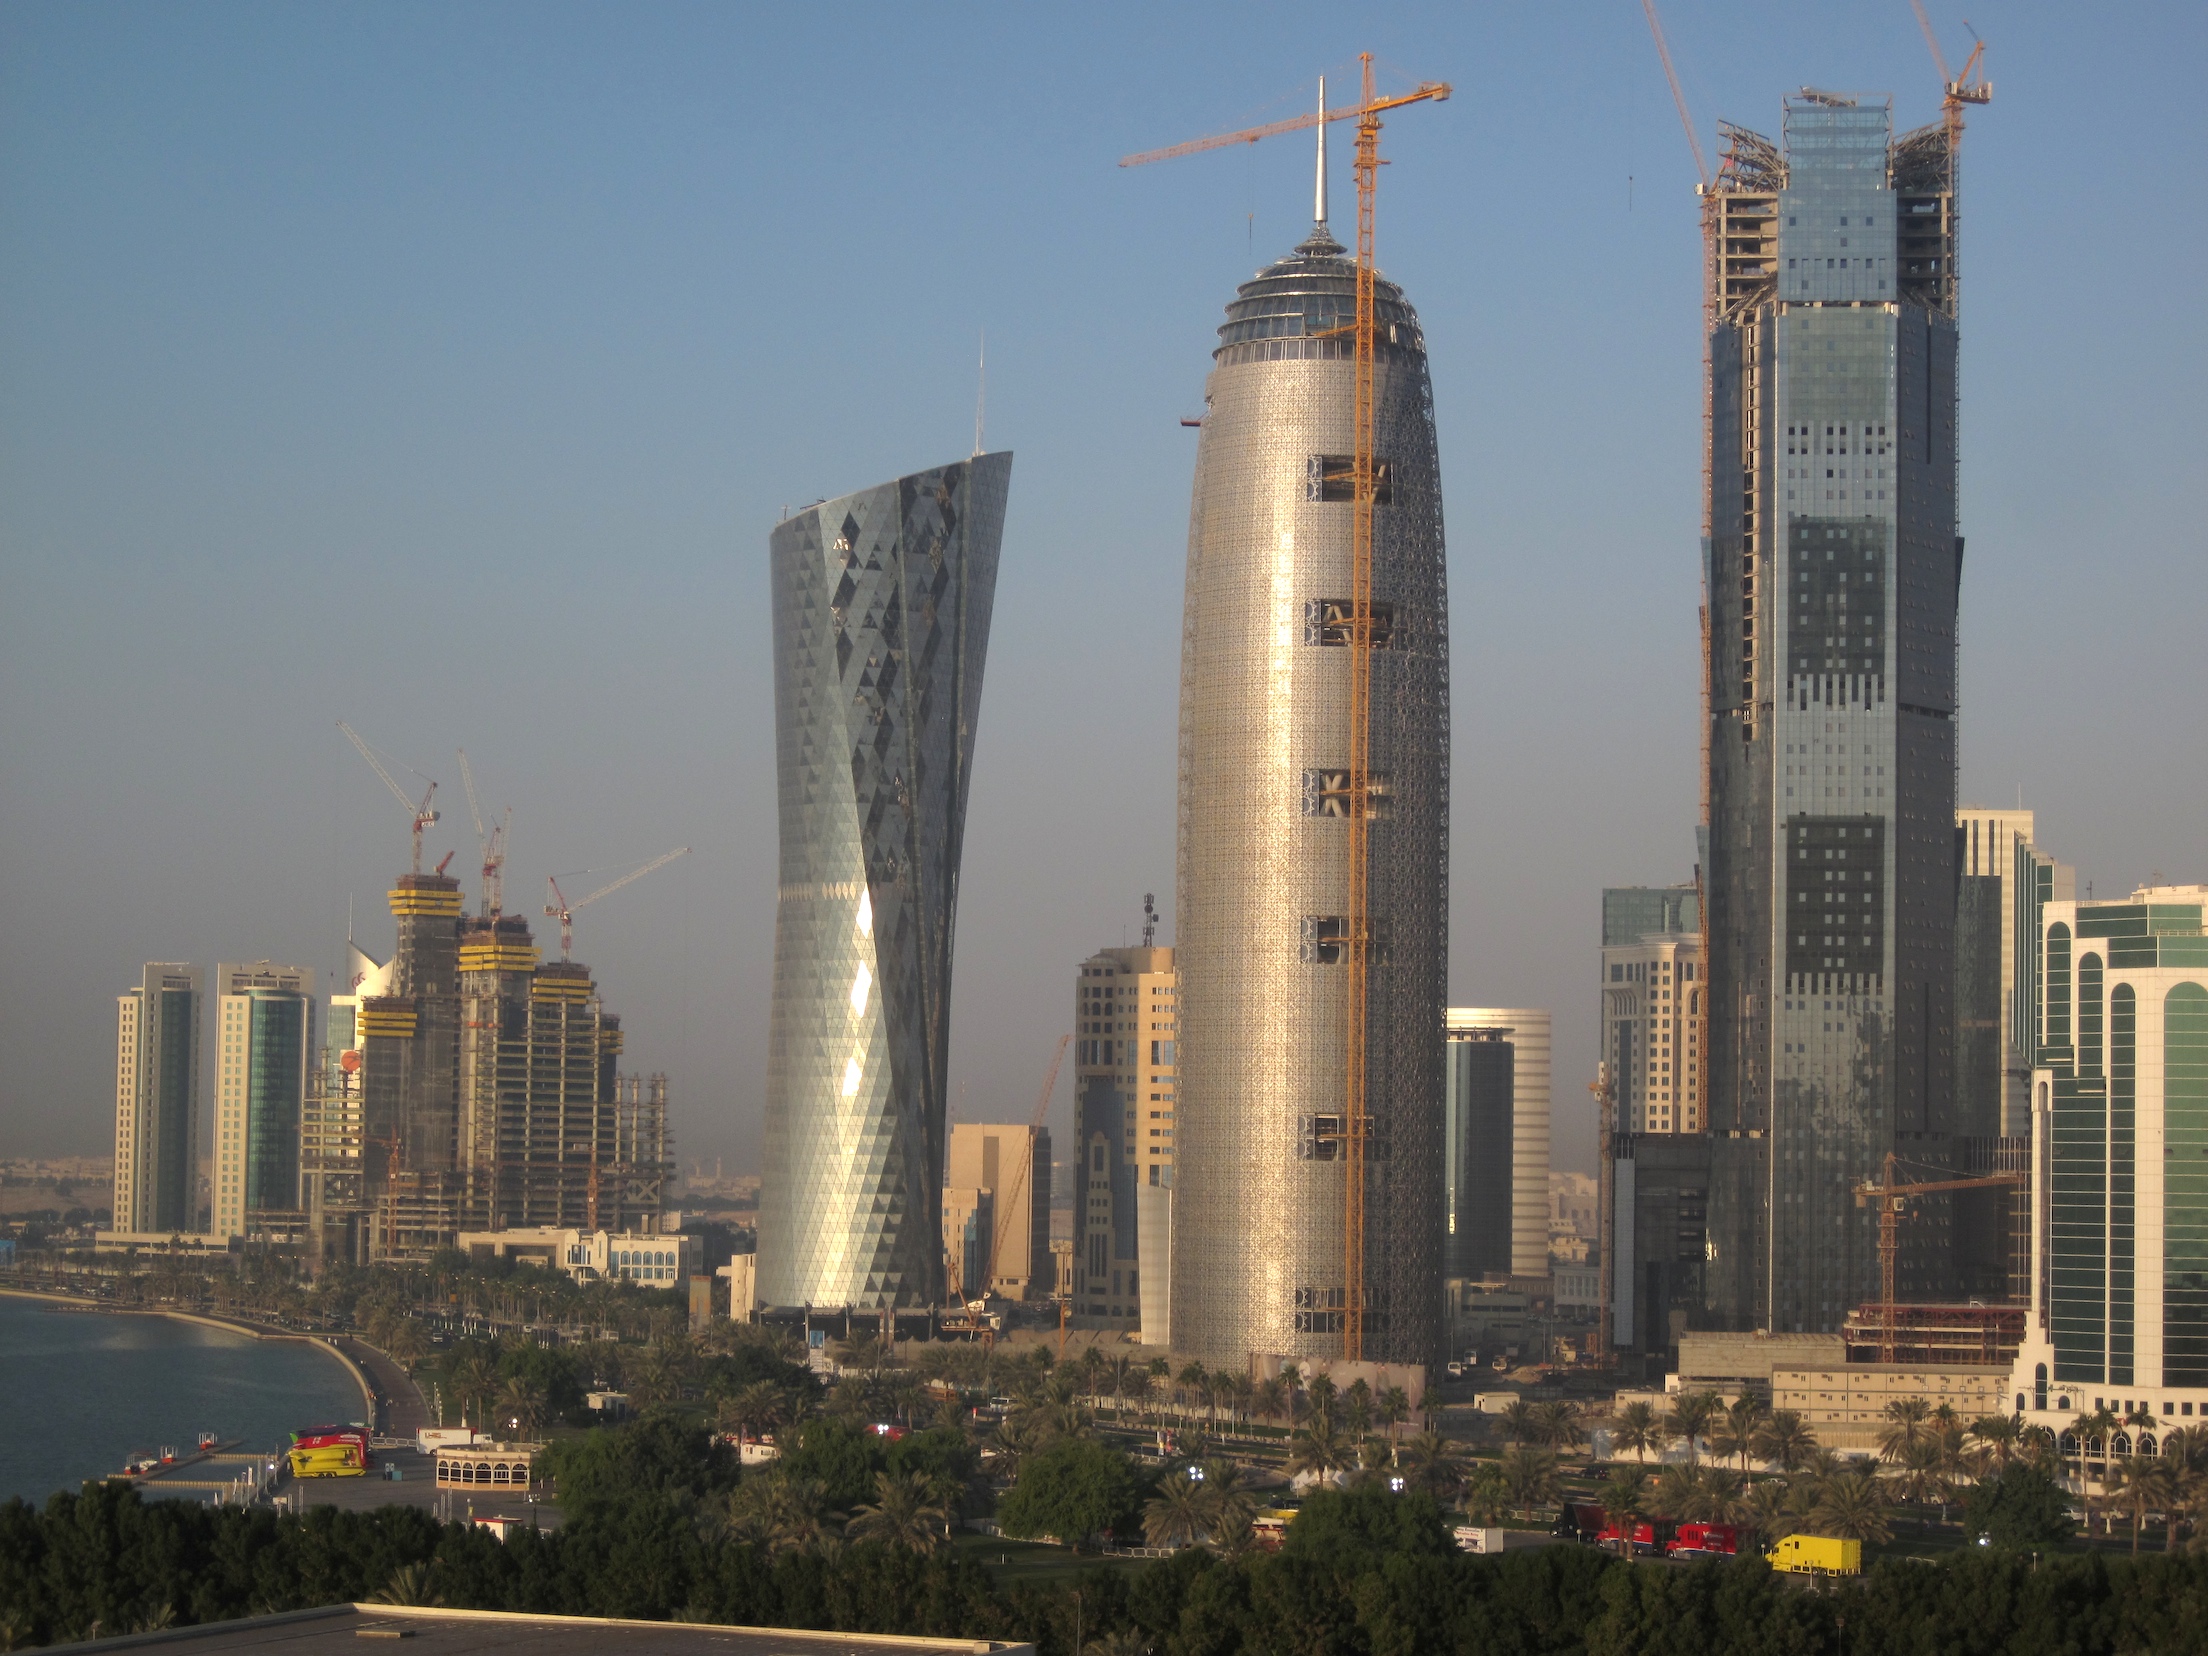
skyline, building, city, skyscraper, cityscape, downtown, tower, landmark, tower block, wise09, metropolis, urban area, human settlement, metropolitan area